Cap-Haïtien

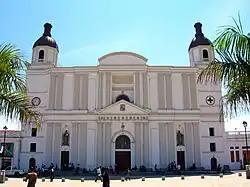
The well-preserved Cathedral Notre-Dame of Cap‑Haïtien

The island was occupied for thousands of years by cultures of indigenous peoples, who had migrated from present-day Central and South America. In the 16th century, Spanish explorers in the Caribbean began to colonize Hispaniola. They adopted the native Taíno name "Guárico" for the area that is today known as "Cap‑Haïtien". Due to the introduction of new infectious diseases, as well as poor treatment, the indigenous peoples population rapidly declined.